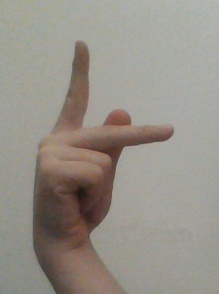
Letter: dha